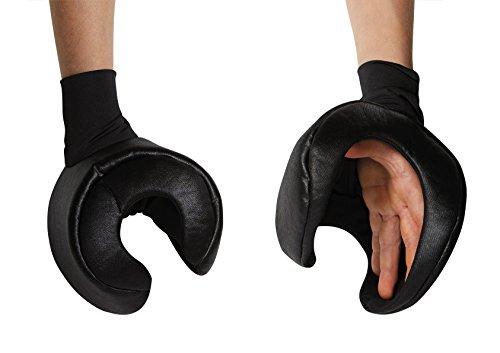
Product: Disguise Jay Deluxe Ninjago Lego Costume, Large/10-12
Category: Toys & Games | Dress Up & Pretend Play | Costumes
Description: Ninjago Lego.
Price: $41.06
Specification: ProductDimensions:52x14x4.5inches|ItemWeight:1.3pounds|ShippingWeight:1.59pounds(Viewshippingratesandpolicies)|DomesticShipping:ItemcanbeshippedwithinU.S.|InternationalShipping:ThisitemcanbeshippedtoselectcountriesoutsideoftheU.S.LearnMore|ASIN:B01BTYQZU4|Itemmodelnumber:98123G|Manufacturerrecommendedage:10-12years